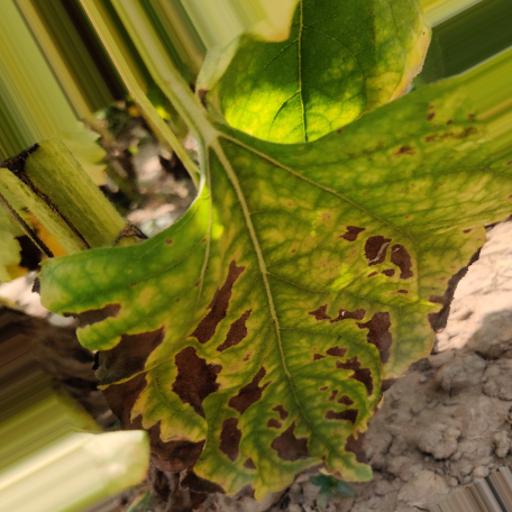
Label: Leaf_scars